Attack on Convoy BN 7

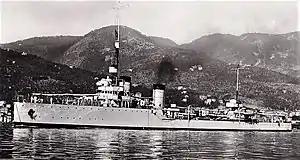

The Italian flotilla sailed on 20 October, the destroyers operating in pairs, Section I, comprised the faster "Sauro" (Commander Moretti degli Adimari) and "Francesco Nullo" (Lieutenant Commander Costantino Borsini). Section II, the slower, more heavily armed "Pantera" and "Leone" were to divert the convoy escort and then attack the convoy with torpedoes. At 21:15 the two sections separated and at 23:21, "Pantera" sighted smoke from the convoy. "Pantera" signalled "Sauro" and moved ahead of the convoy to intercept, with "Leone" following behind. The convoy was about north-north-west of Jabal al-Tair Island at 02:19 on 21 October, when "Leander" sighted two patches of smoke bearing north.